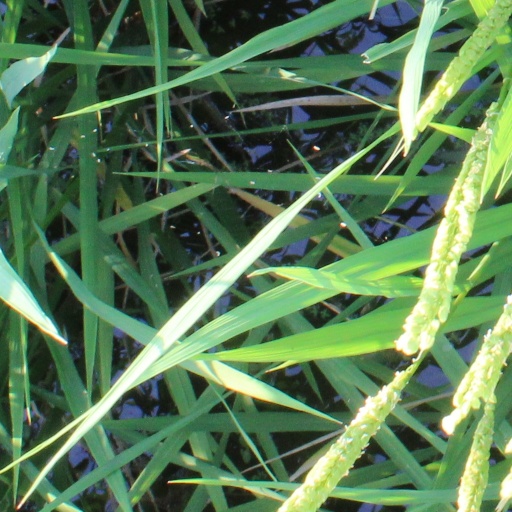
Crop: rice